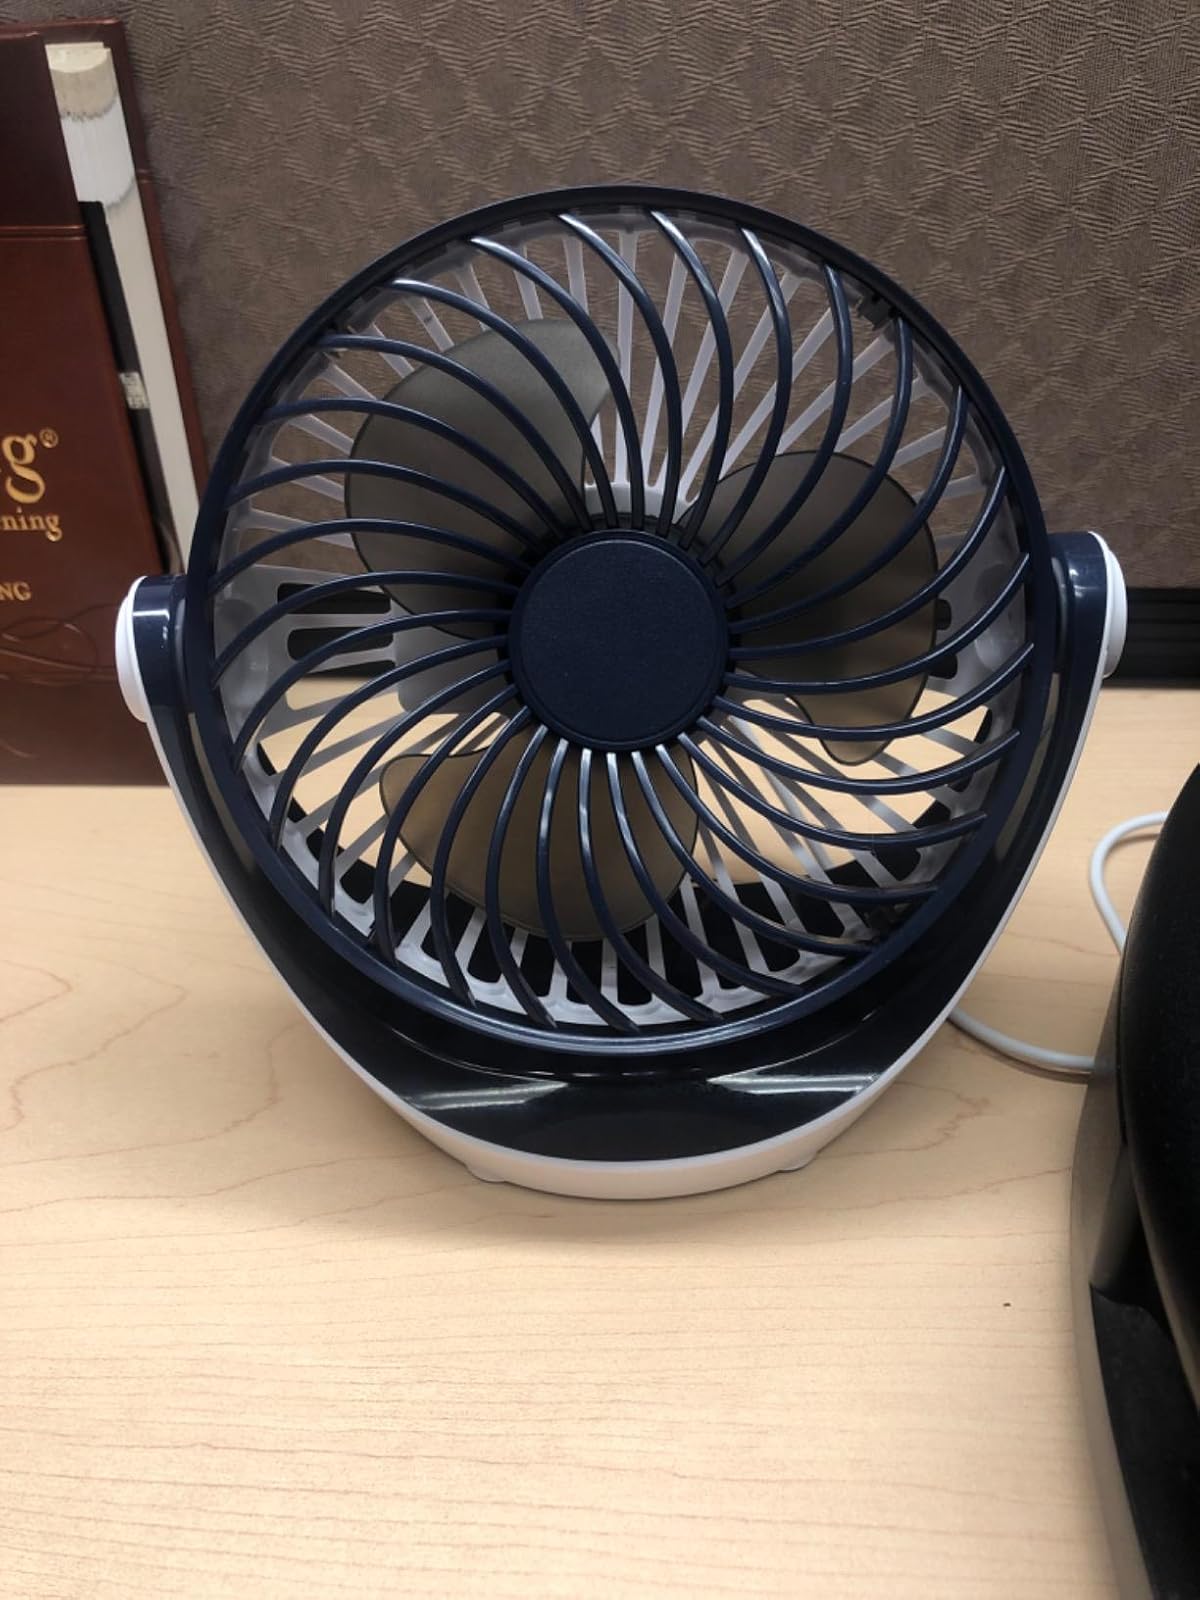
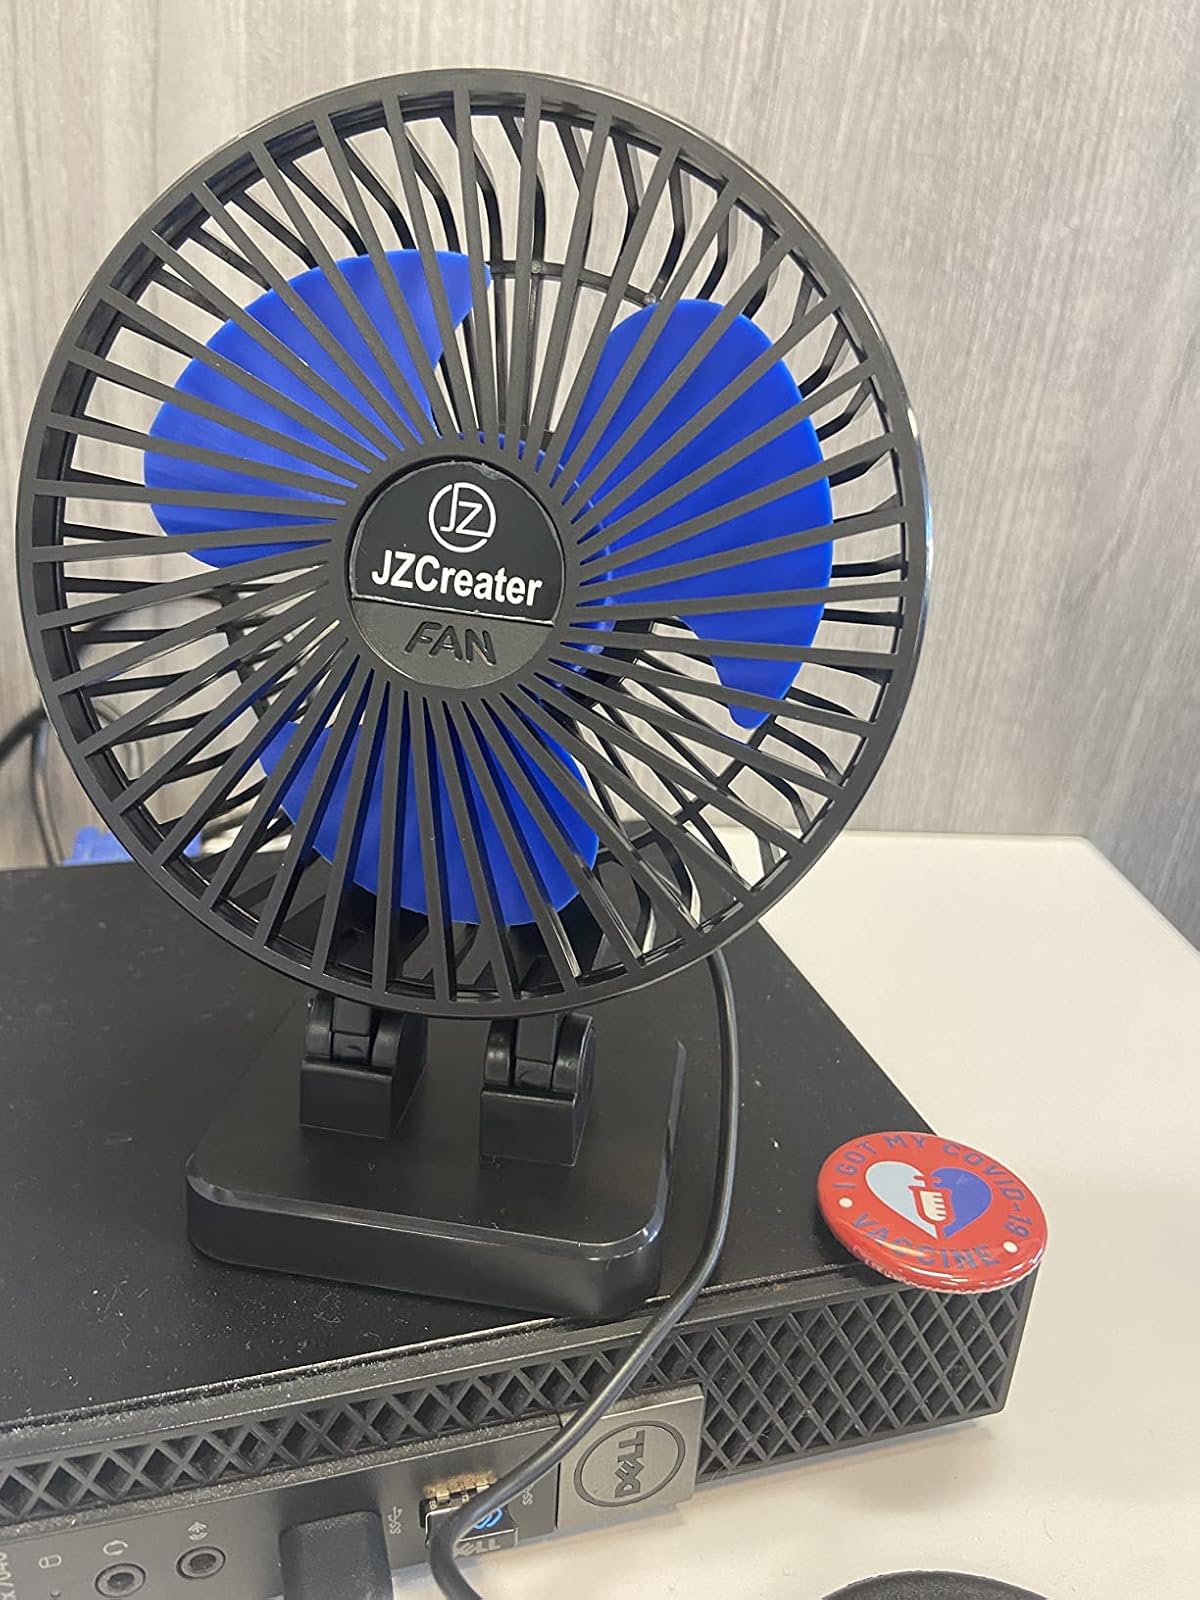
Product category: fan
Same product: no